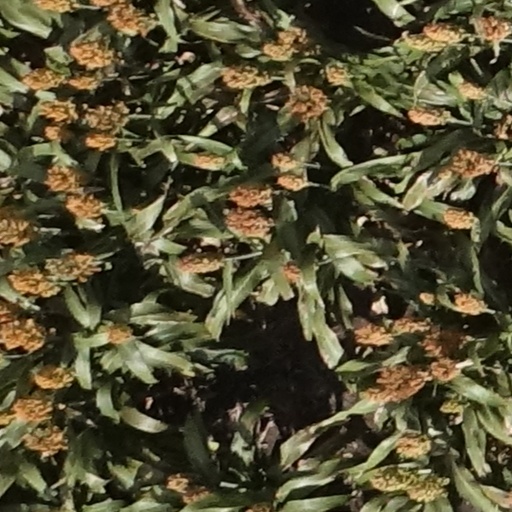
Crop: sorghum